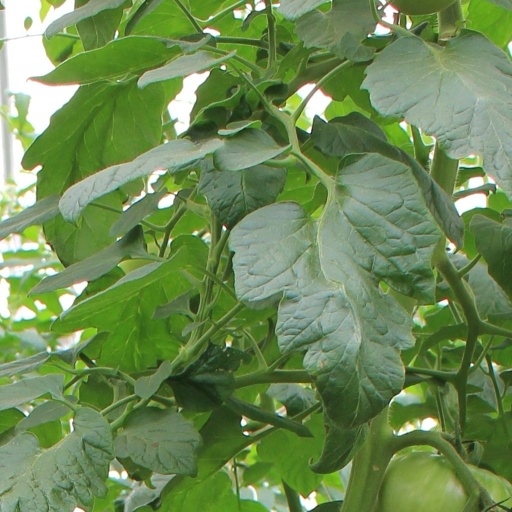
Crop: tomato